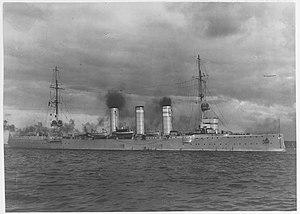
La classe Kolberg est une classe de croiseurs légers construit pour la Kaiserliche Marine peu avant le début des années 1910. Quatre navires, le SMS Kolberg, Mainz, Cöln, et Augsburg, furent conçus par les chantiers navals Schichau-Werke, AG Vulcan, Germaniawerft et Kaiserliche Werft des villes de Danzig, Stettin et Kiel.